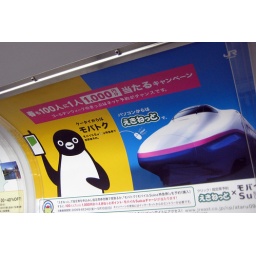
penguins... clear frontrunners in the rail-pass-spokesmodel field